Negotiations to end apartheid in South Africa

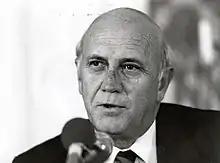
South African President F. W. de Klerk in May 1990.

The apartheid system in South Africa was ended through a series of bilateral and multi-party negotiations between 1990 and 1993. The negotiations culminated in the passage of a new interim Constitution in 1993, a precursor to the Constitution of 1996; and in South Africa's first non-racial elections in 1994, won by the African National Congress (ANC) liberation movement.